Sir Thomas Robinson, 1st Baronet

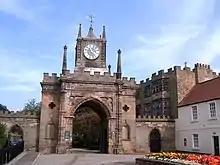
Gateway at Auckland Castle, design of Thomas Robinson for Richard Trevor

Robinson designed, for his wife's brother, the west wing of Castle Howard. Later in life he and Welbore Ellis persuaded Sir William Stanhope to "improve" Alexander Pope's garden.